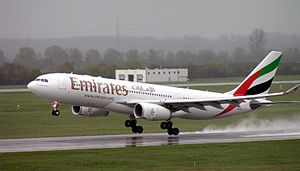
Flughafen Düsseldorf International
En Airbus A330-200 fra Emirates.
Flughafen Düsseldorf International er en international lufthavn beliggende ca. 9 km. nord for Düsseldorf i delstaten Nordrhein-Westfalen i Tyskland. Den fungerer som primær lufthavn for hele Rhin-Ruhr-området. Düsseldorf International er med sine 17,8 mio. passagerer landets tredjestørste lufthavn, kun overgået af Flughafen Frankfurt am Main og Flughafen München Franz Josef Strauß.